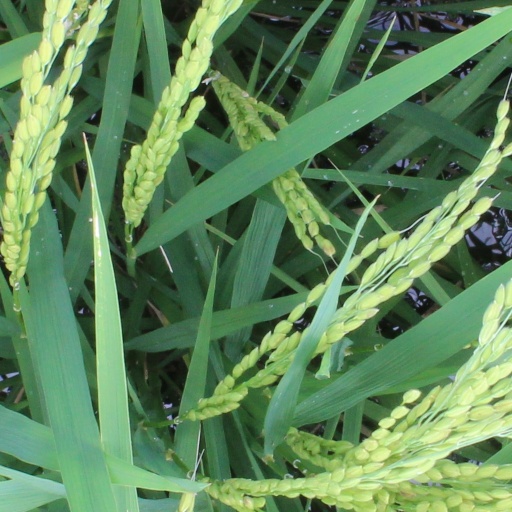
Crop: rice